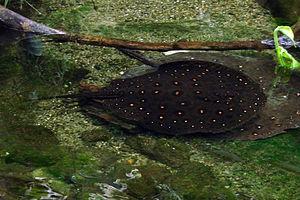
Deux raies à aiguillon communes (Potamotrygon motoro). ZooParc de Beauval à Saint-Aignan, Loir-et-Cher.